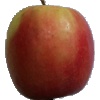
Label: Apple Pink Lady 1